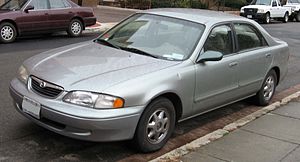
Mazda
Mazda 626, 1998-1999
Mazda Motor Corporation er en japansk bilfabrikant med hovedsæde i Fuchu, Hiroshima, Japan.